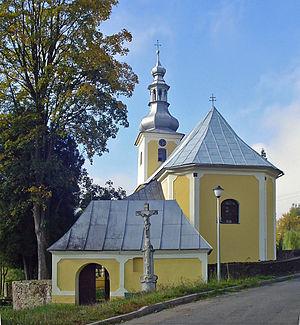
Krajanów est une localité polonaise de la gmina de Nowa Ruda, située dans le powiat de Kłodzko en voïvodie de Basse-Silésie.